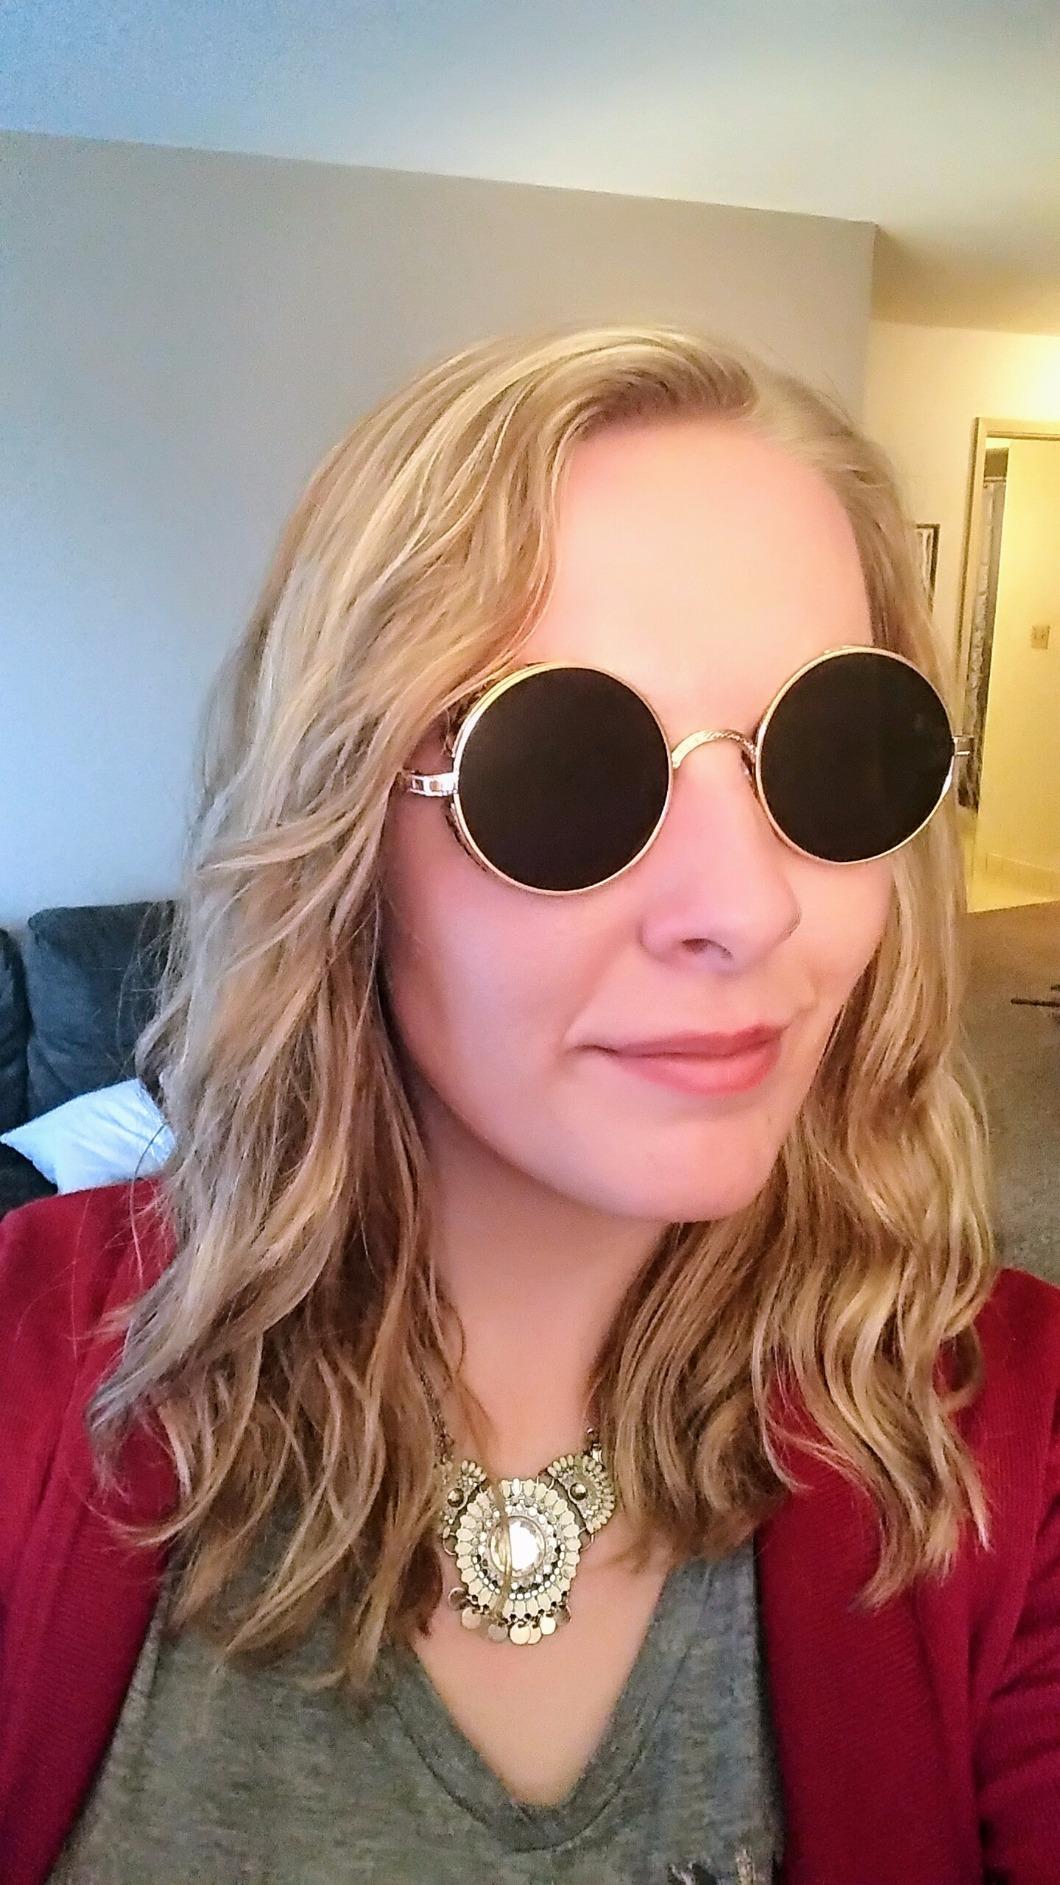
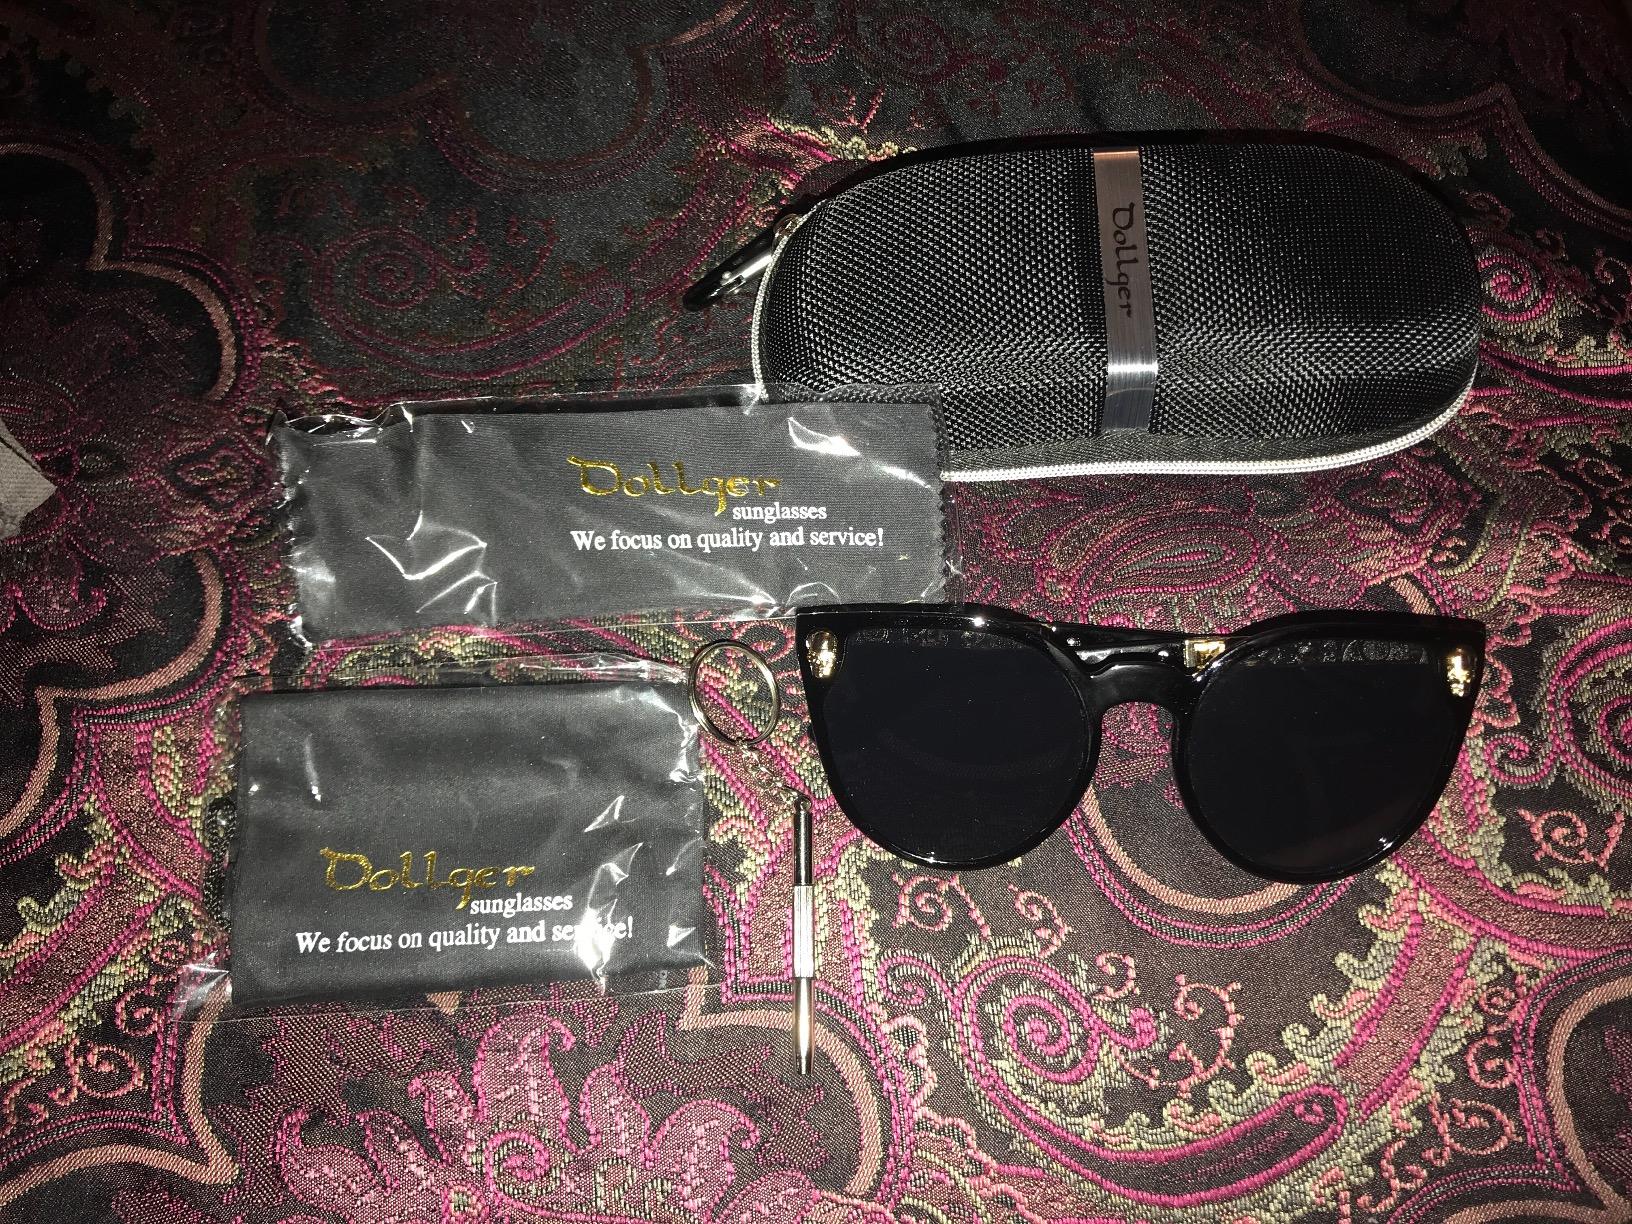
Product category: accessories_sunglasses
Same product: no